Marine Corps Yumi

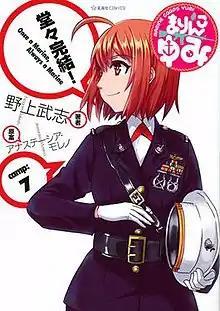
Cover of manga volume 7

is a manga about life in the United States Marine Corps, written by former Marine Anastasia Moreno and illustrated by . It is published in Japan by Kodansha, and as a webcomic by in Japanese and English.